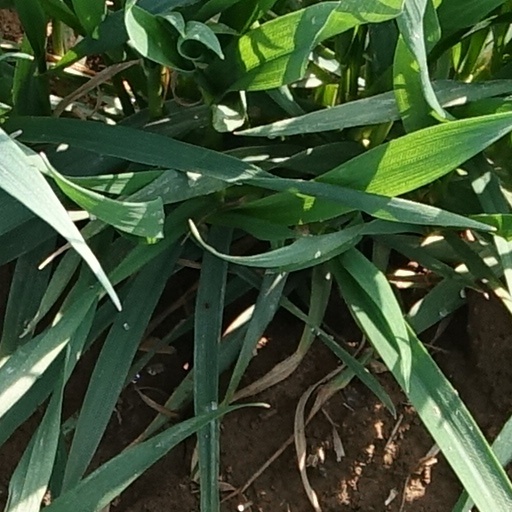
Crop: wheat